Mujahid Abdul-Karim

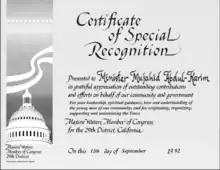
Special Recognition awarded by Congresswoman Maxine Waters

In 1980 Abdul-Karim founded his own mosque, Masijd Al Rasul, on South Central Avenue. This site location would become the historical meeting and signing place of the Watts Peace Treaty of April 26, 1992, between the four influential Watts rival gangs— Watts Cirkle City Piru Bloods, Grape Street Watts Crips, Bounty Hunter Watts Bloods, and PJ Watts Crips.